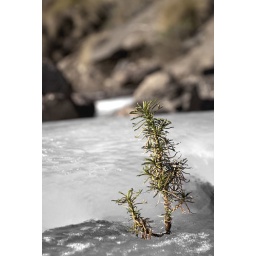
Lesotho, plant frozen in a mountain stream.